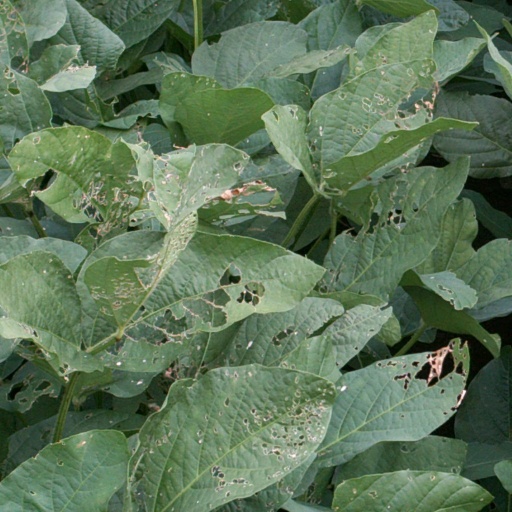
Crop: soybean